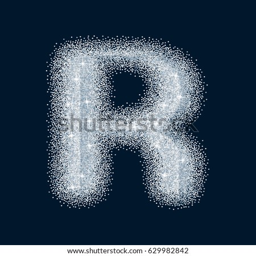
sugar sweet stylized realistic letter .